Darling (2014 film)

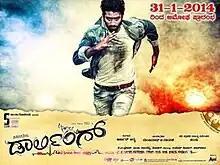
Release poster

Darling is a 2014 Indian Kannada-language romantic action comedy film directed by Santhosh and starring Yogesh and Muktha.